Nueva Esparta

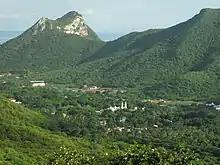
El Valle del Espíritu Santo

There are no significant permanent water currents, but thin rivers lately seasonal due to climatic changes that have raised temperatures throughout the planet in recent years. Dry most of the year and with torrential in short periods of rain. Of these, the main ones are San Juan (San Juan poses), San Francisco, La Asunción, El Valle, Chaguaramal, El Muco, La Vieja, Negro and Tacarigua.